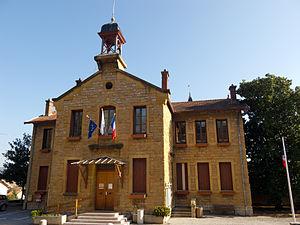
Albigny-sur-Saône est une commune française située dans la métropole de Lyon, en région Auvergne-Rhône-Alpes.